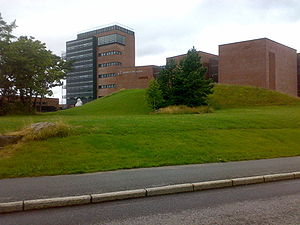
Universitetet i Agder
Campus Gimlemoen i Kristiansand.
Universitetet i Agder er et norsk universitet med campusser i Kristiansand, Grimstad og Arendal. Universitetet har 8.500 studerende og 900 ansatte.